Tajik cuisine

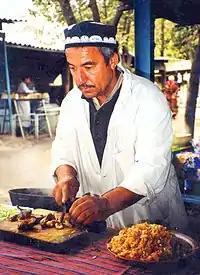
A Tajik man makes plov.

Meals are almost always served with "non", flatbread found throughout Central Asia. If a Tajik has food but not "non", he will say he is out of food. If "non" is dropped on the ground, people will put it up on a high ledge for beggars or birds. Legend holds that one is not supposed to put "non" upside down because this will bring bad luck. The same holds if anything is put on top of the "non", unless it is another piece of "non".